Harrison County, Indiana

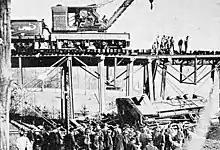
A train wreck at the Corydon Junction's southern trestle (January 19, 1902)

The first Harrison County fair was held in Corydon in 1860; it has been an annual event since then and is the state's longest continuously running fair. The county fairground was built in Corydon on Edward Smith's former homesite. The original grandstand burned in 1960 and the county purchased a new grandstand from the minor league baseball team at Parkway Field in Louisville, Kentucky.